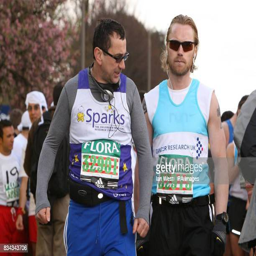
actor and pop artist prepare for the start